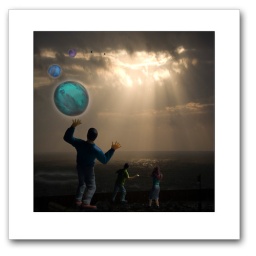
The sky and the sea I photographed near Brighton; the figures I shot under a table lamp and the rest I made up.